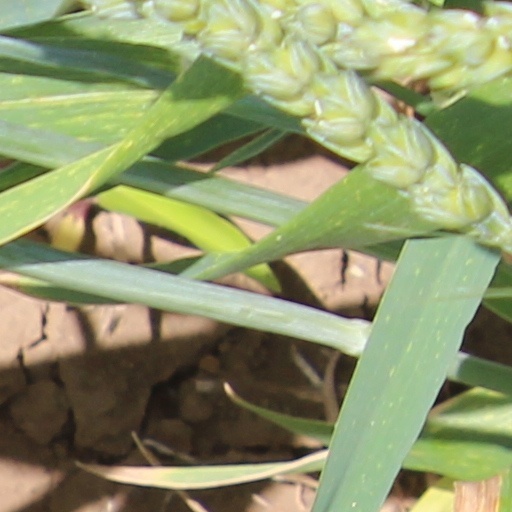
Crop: wheat